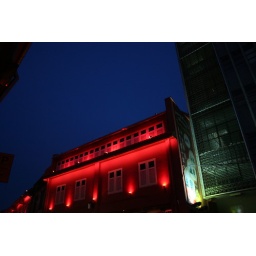
The dark blue sky and the building in red.